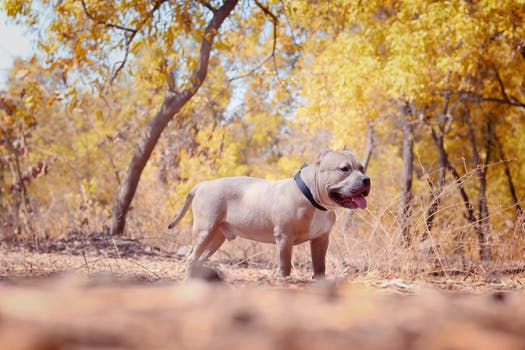
Label: No Watermark